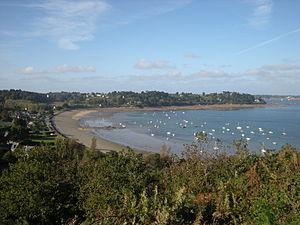
Ploubazlanec [plubalanɛk], Plaeraneg en breton, est une commune située dans le département des Côtes-d'Armor en région Bretagne. Ploubazlanec appartient au pays historique du Goëlo.